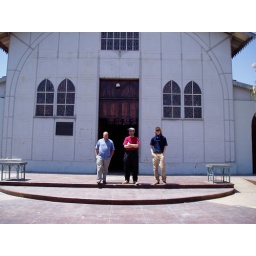
This is a church built by the same person that designed the iffel tower, and yes his name was Iffel